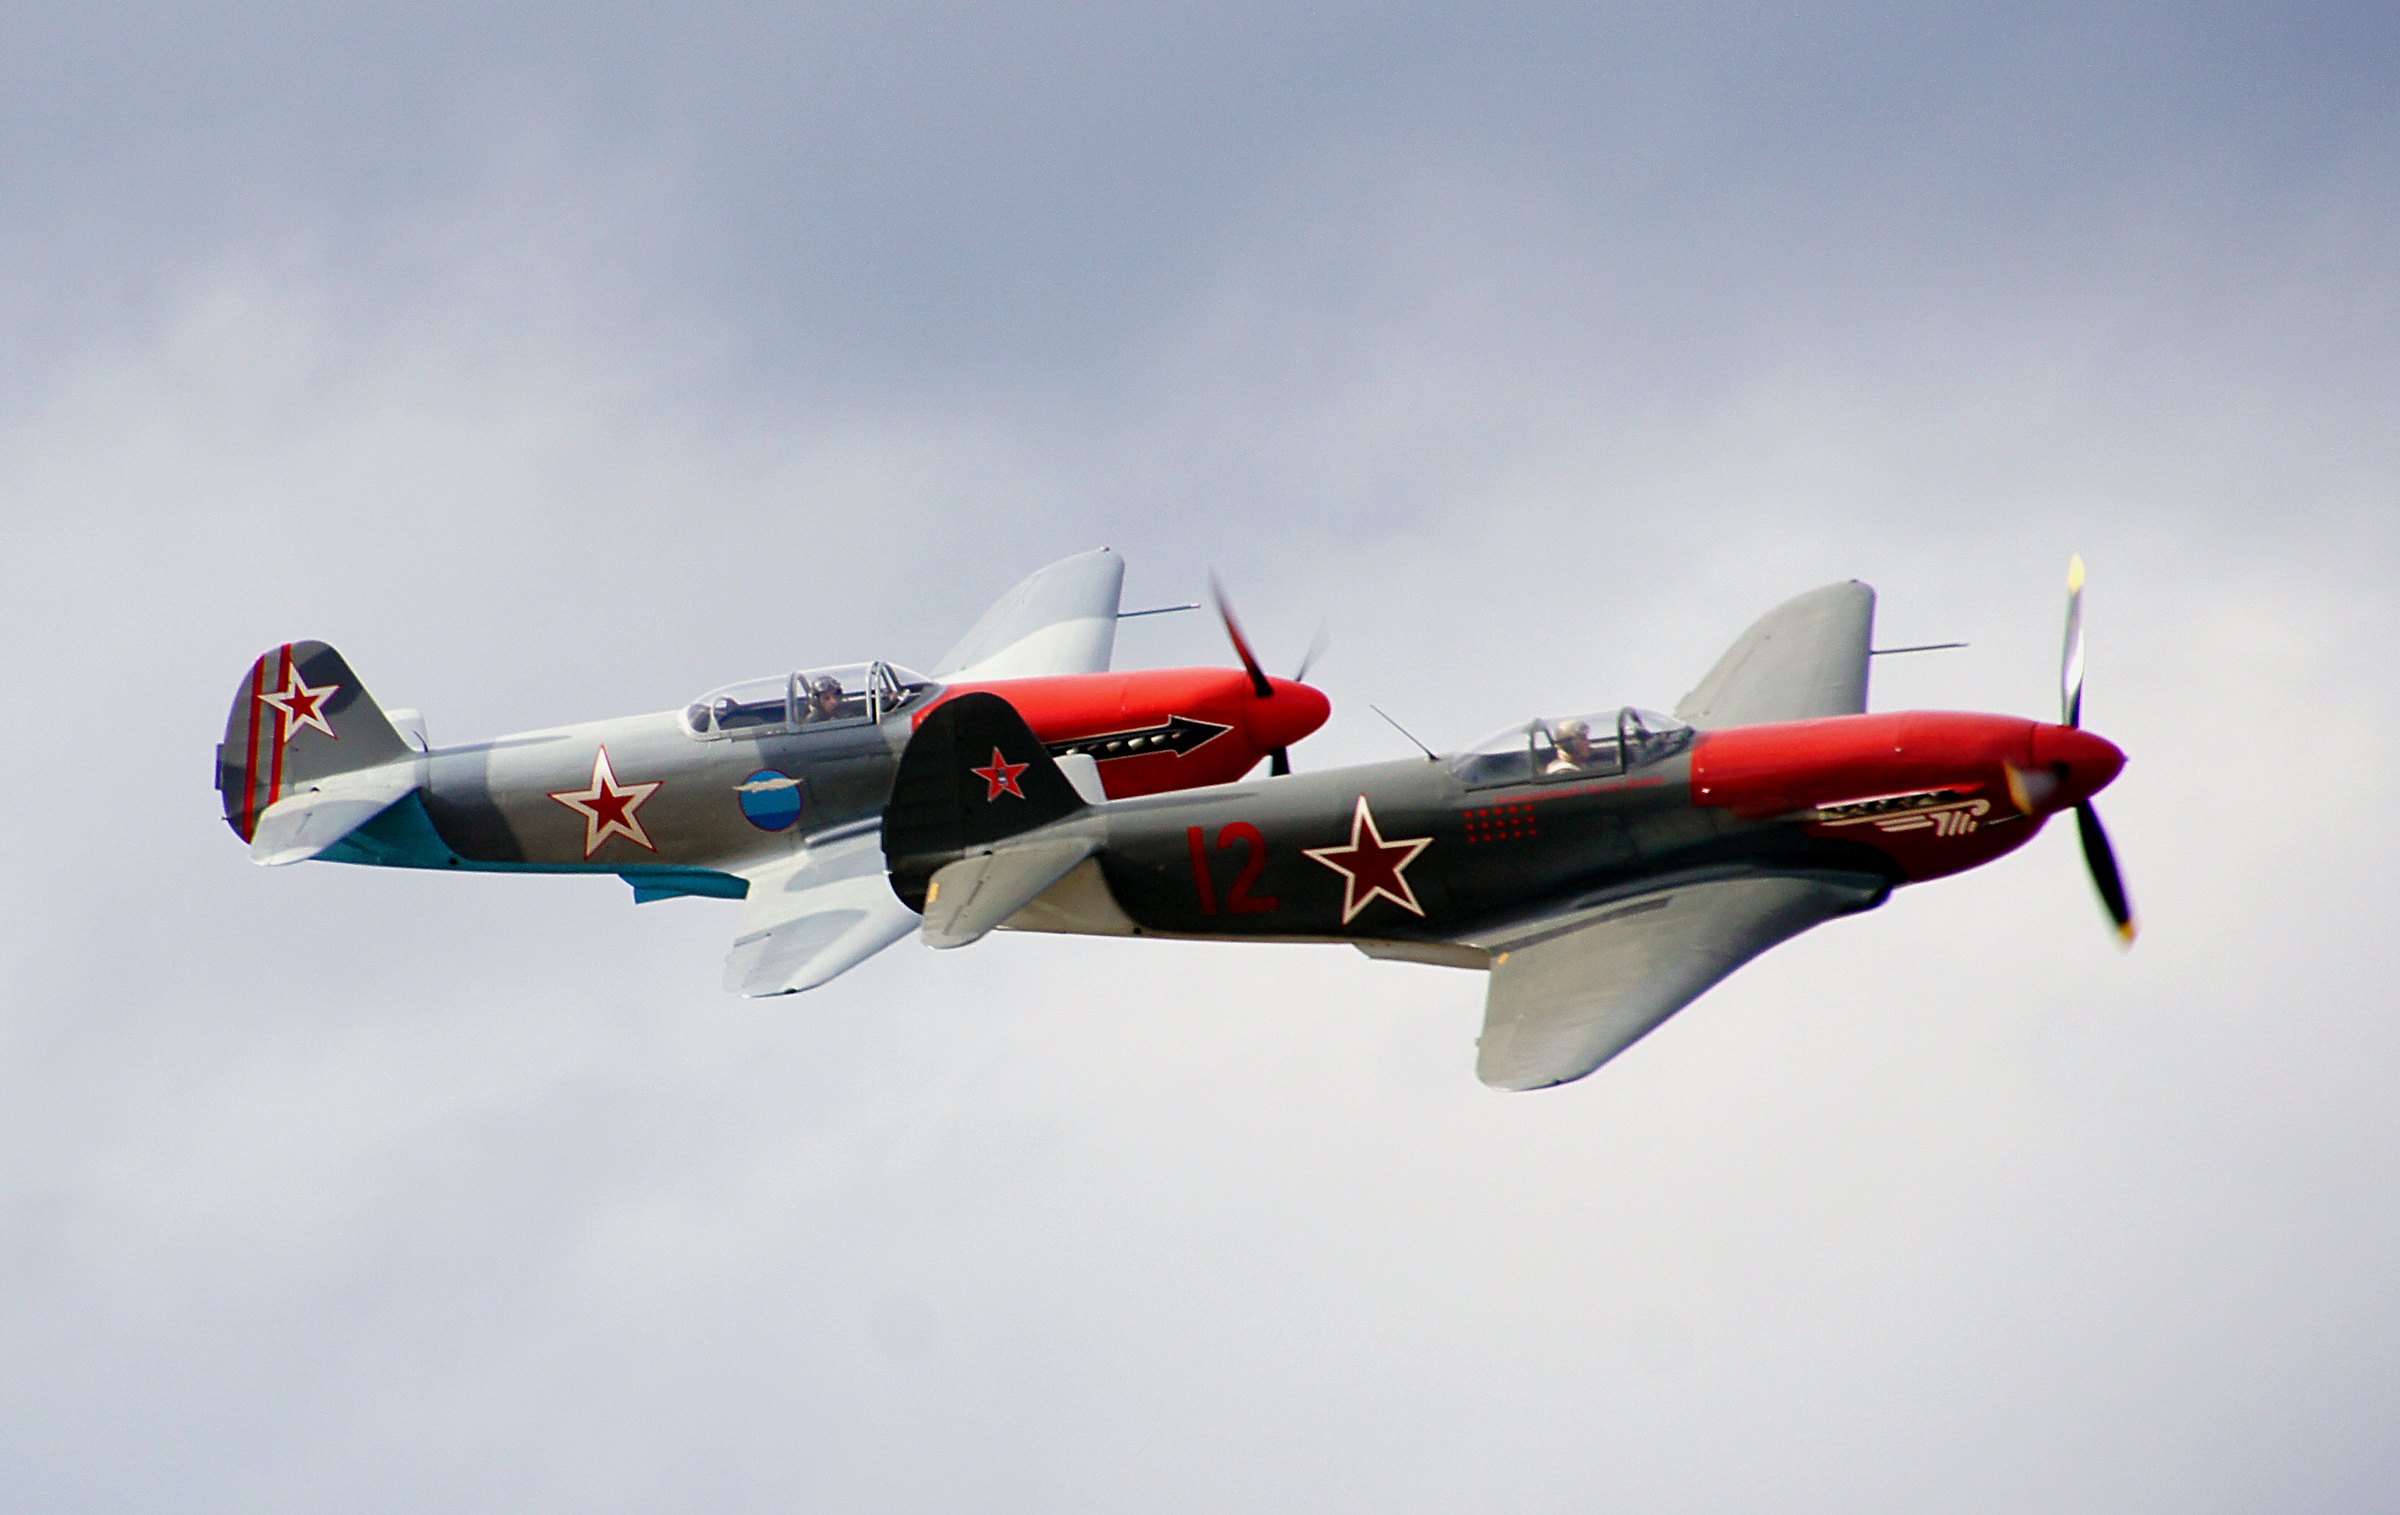
airplane, aircraft, vehicle, aviation, warbirds, fighteraircraft, ww2aircraft, sonydslra580, propdriven, yakovlevyak, russianaircratf, air show, aerobatics, fighter aircraft, military aircraft, monoplane, atmosphere of earth, general aviation, air racing, propeller driven aircraft, vought f4u corsair, supermarine spitfire, grumman f8f bearcat, north american t 6 texan, north american p 51 mustang, curtiss p 40 warhawk, republic p 47 thunderbolt, lavochkin la 5